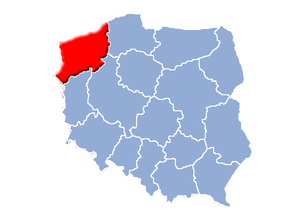
Województwo zachodniopomorskie
Województwo zachodniopomorskie
Województwo zachodniopomorskie er en administrativ del af det nordvestlige Polen ved Østersøen, en af 16 provinser skabt efter den administrative reform i 1999. Voivodskabets hovedstad er Stettin. Vestpommern har et areal på 22.896 km² og 1.693.533 indbyggere, befolkningstætheden er på 74 personer pr km².